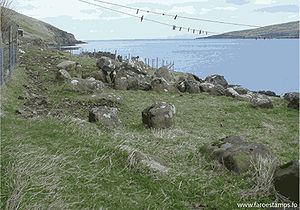
Hov (helligsted)
Resterne af et hov på Færøerne.
Hov eller hof er en gammel nordisk betegnelse for en hedensk helligdom. I vikingetiden og måske før var et hov en stor hal bygget i forbindelse med en stormands eller fyrstes gård, der blev brugt i religiøse sammenhænge såsom fællesmåltider i forbindelse med blótgilder. Sandsynligvis var hovene, der omtales i kilderne, særlige bygninger, der var rejst til religiøse formål af social og kollektiv art. Hov nævnes ofte sammen med hørg, som er et andet ord for hedensk kultsted. Ulige former af det usammensatte ord hov er udbredt som navn på gårde både i Norge og Sverige.